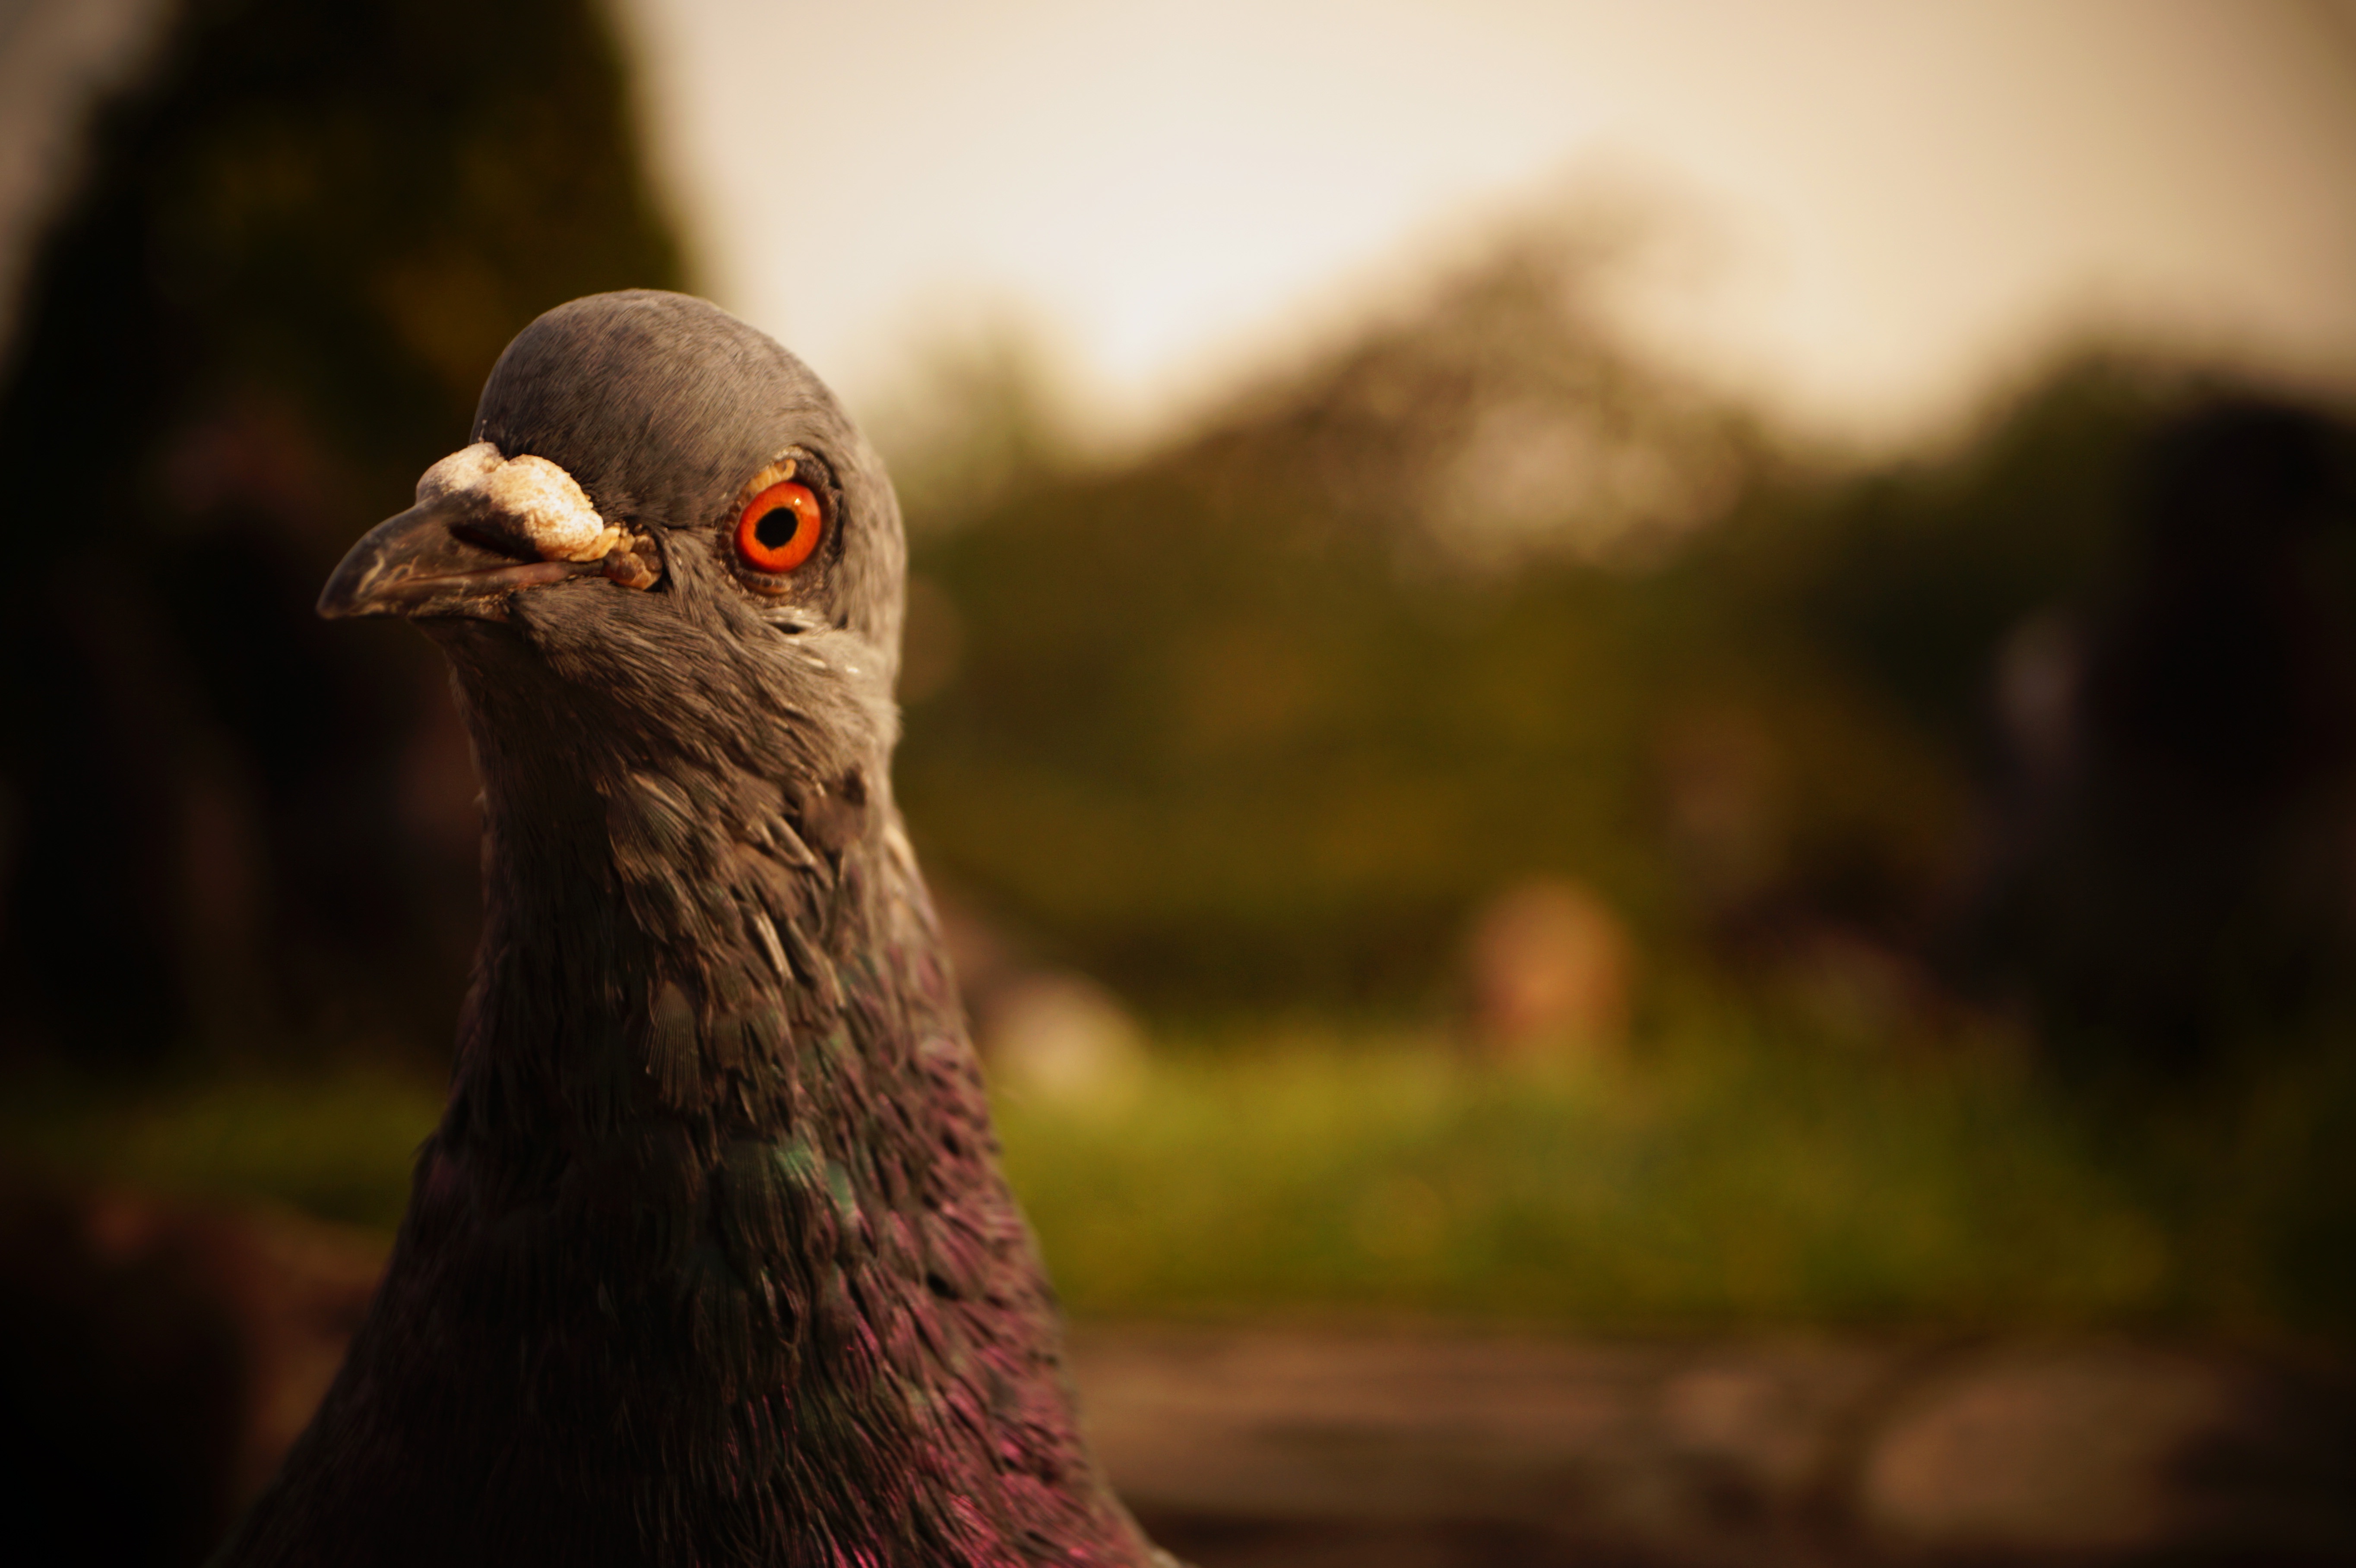
nature, bird, animal, wildlife, beak, close, fauna, close up, dove, vertebrate, wildlife photography, city pigeon, pigeons and doves